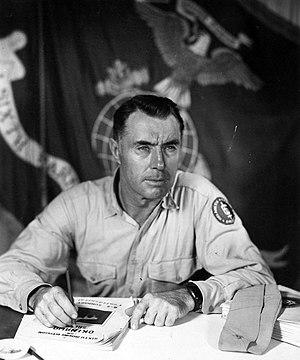
William John Whaling était un officier du Corps des Marines des États-Unis.